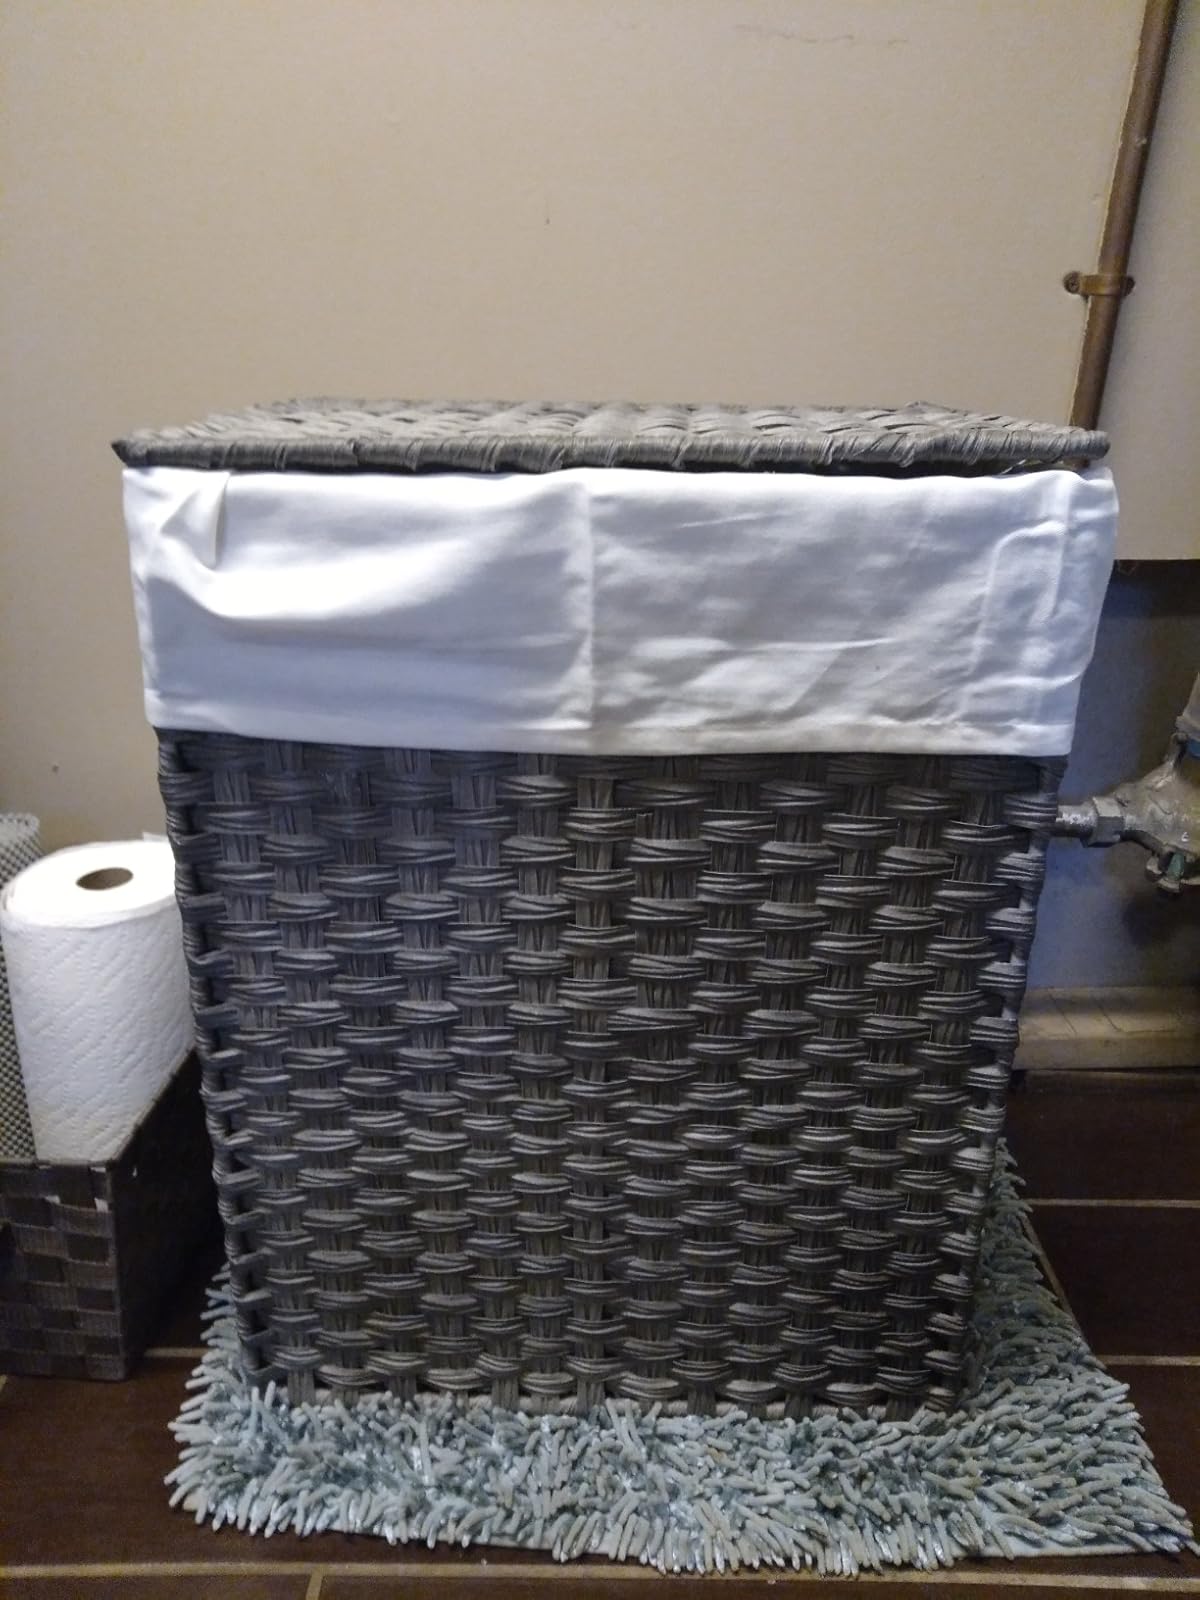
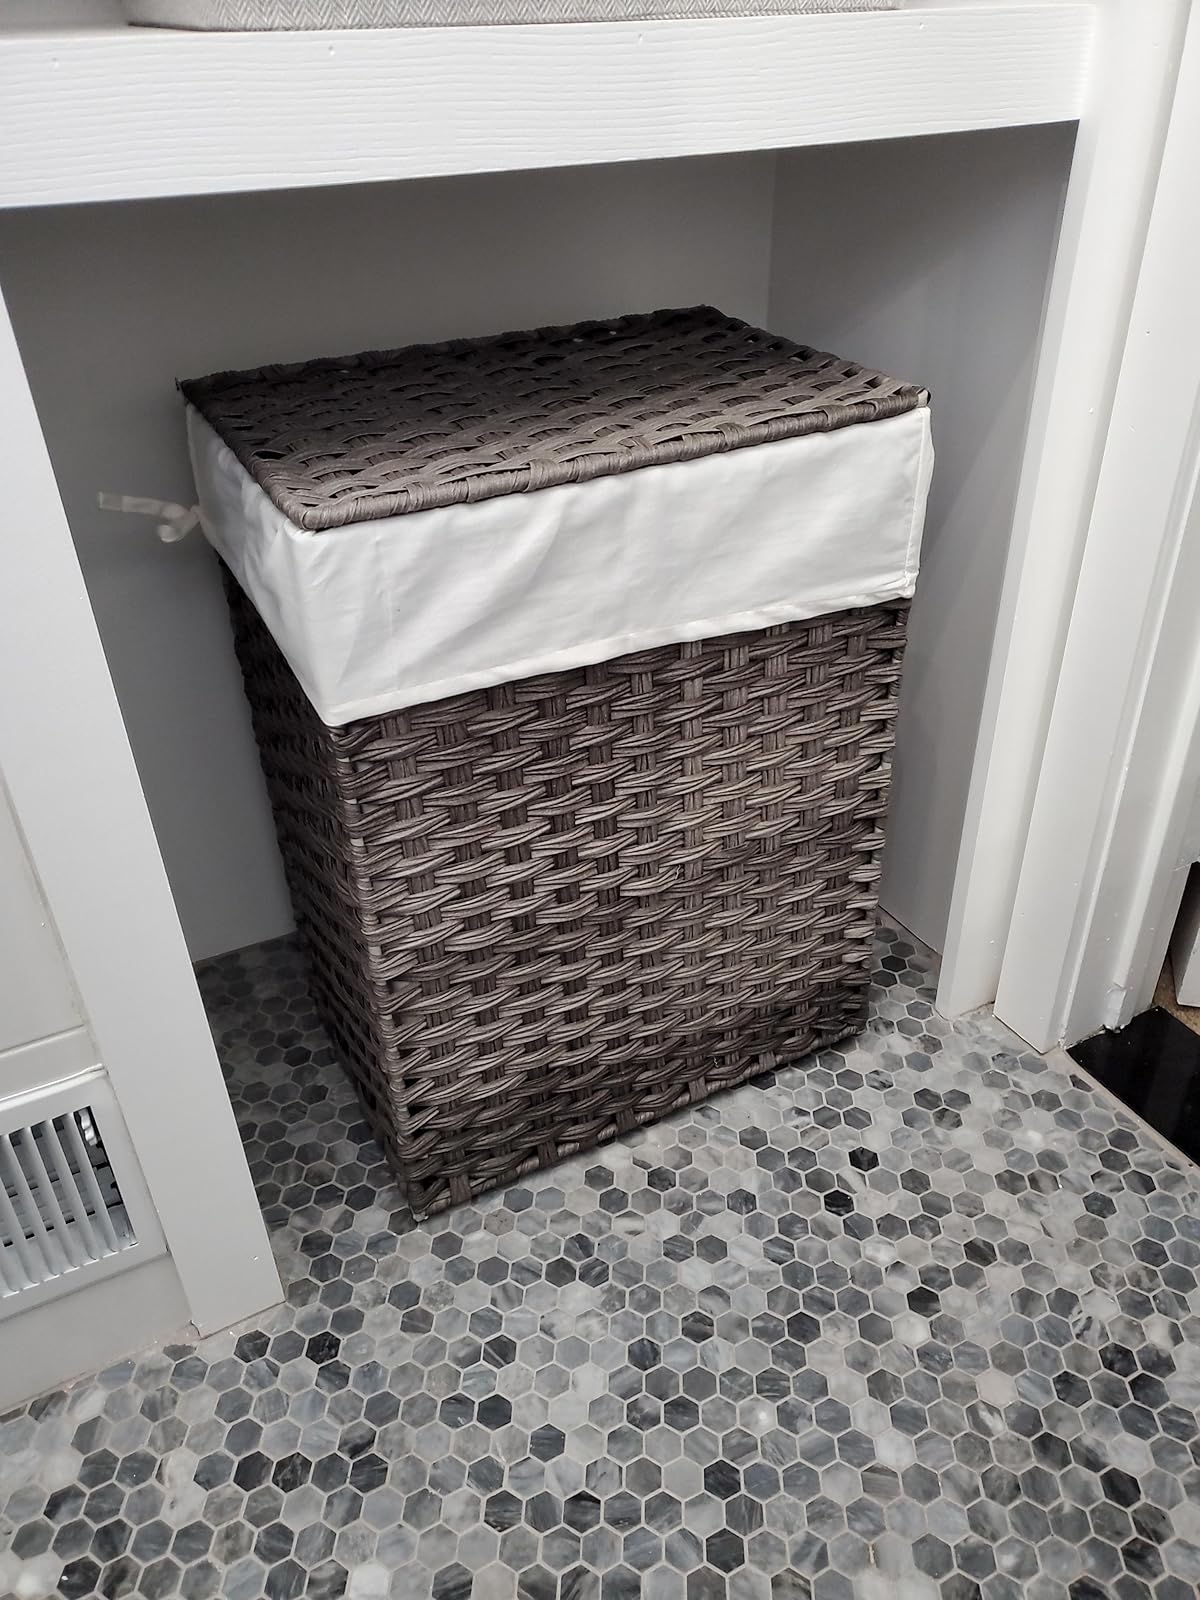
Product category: items_hamper
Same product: yes